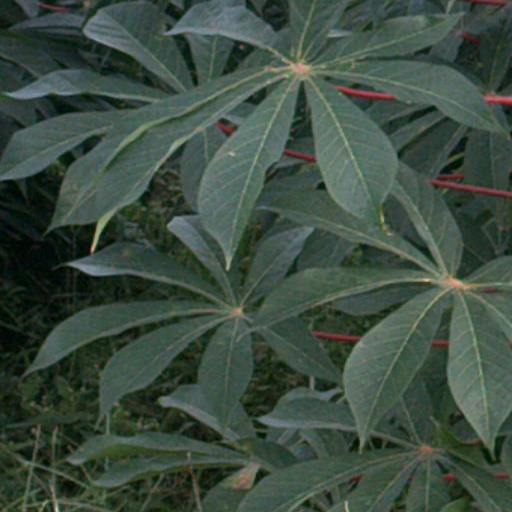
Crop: cassava